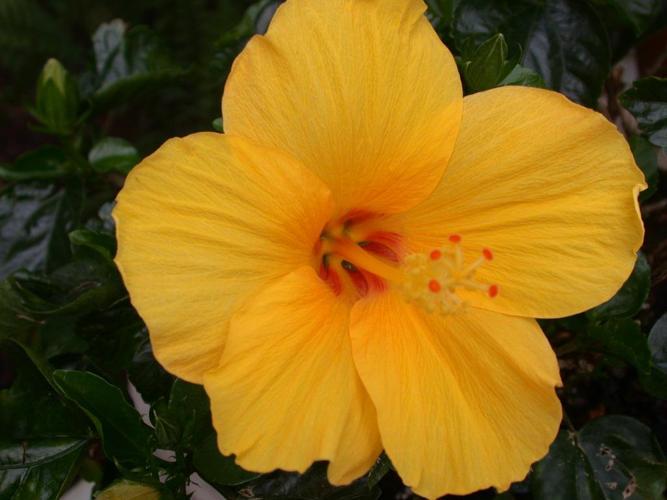
Label: hibiscus